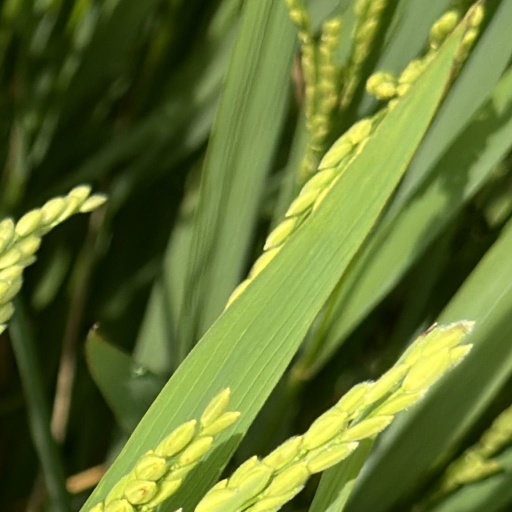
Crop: rice